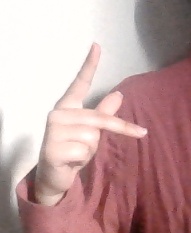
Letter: dha